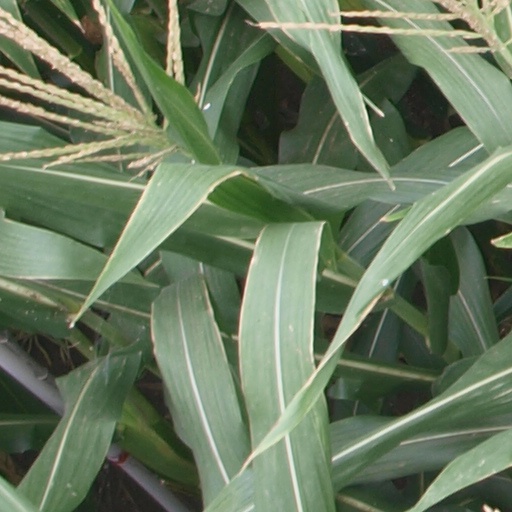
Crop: maize; corn